Describe the emotion expressed in this image:  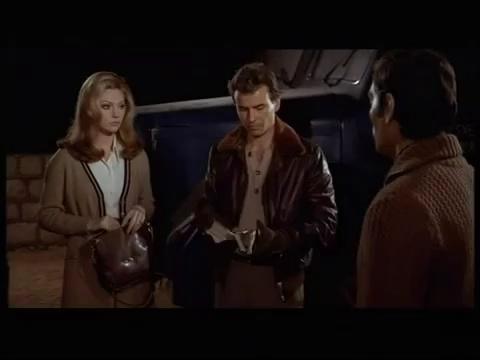
This person displays Suffering, valence and arousal with low intensity.